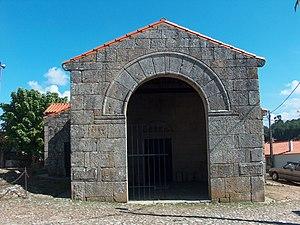
Cet article recense les monuments nationaux du district de Coimbra, au Portugal.